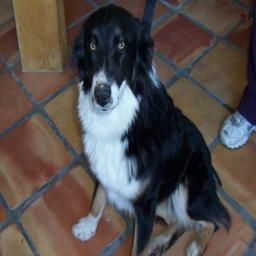
Animal: dogs